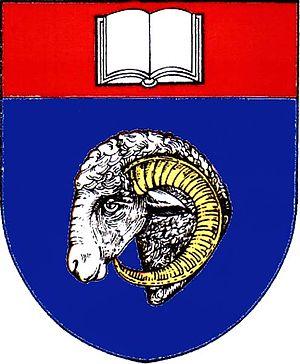
Velký Beranov est une commune du district de Jihlava, dans la région de Vysočina, en République tchèque. Sa population s'élevait à 1 296 habitants en 2018.